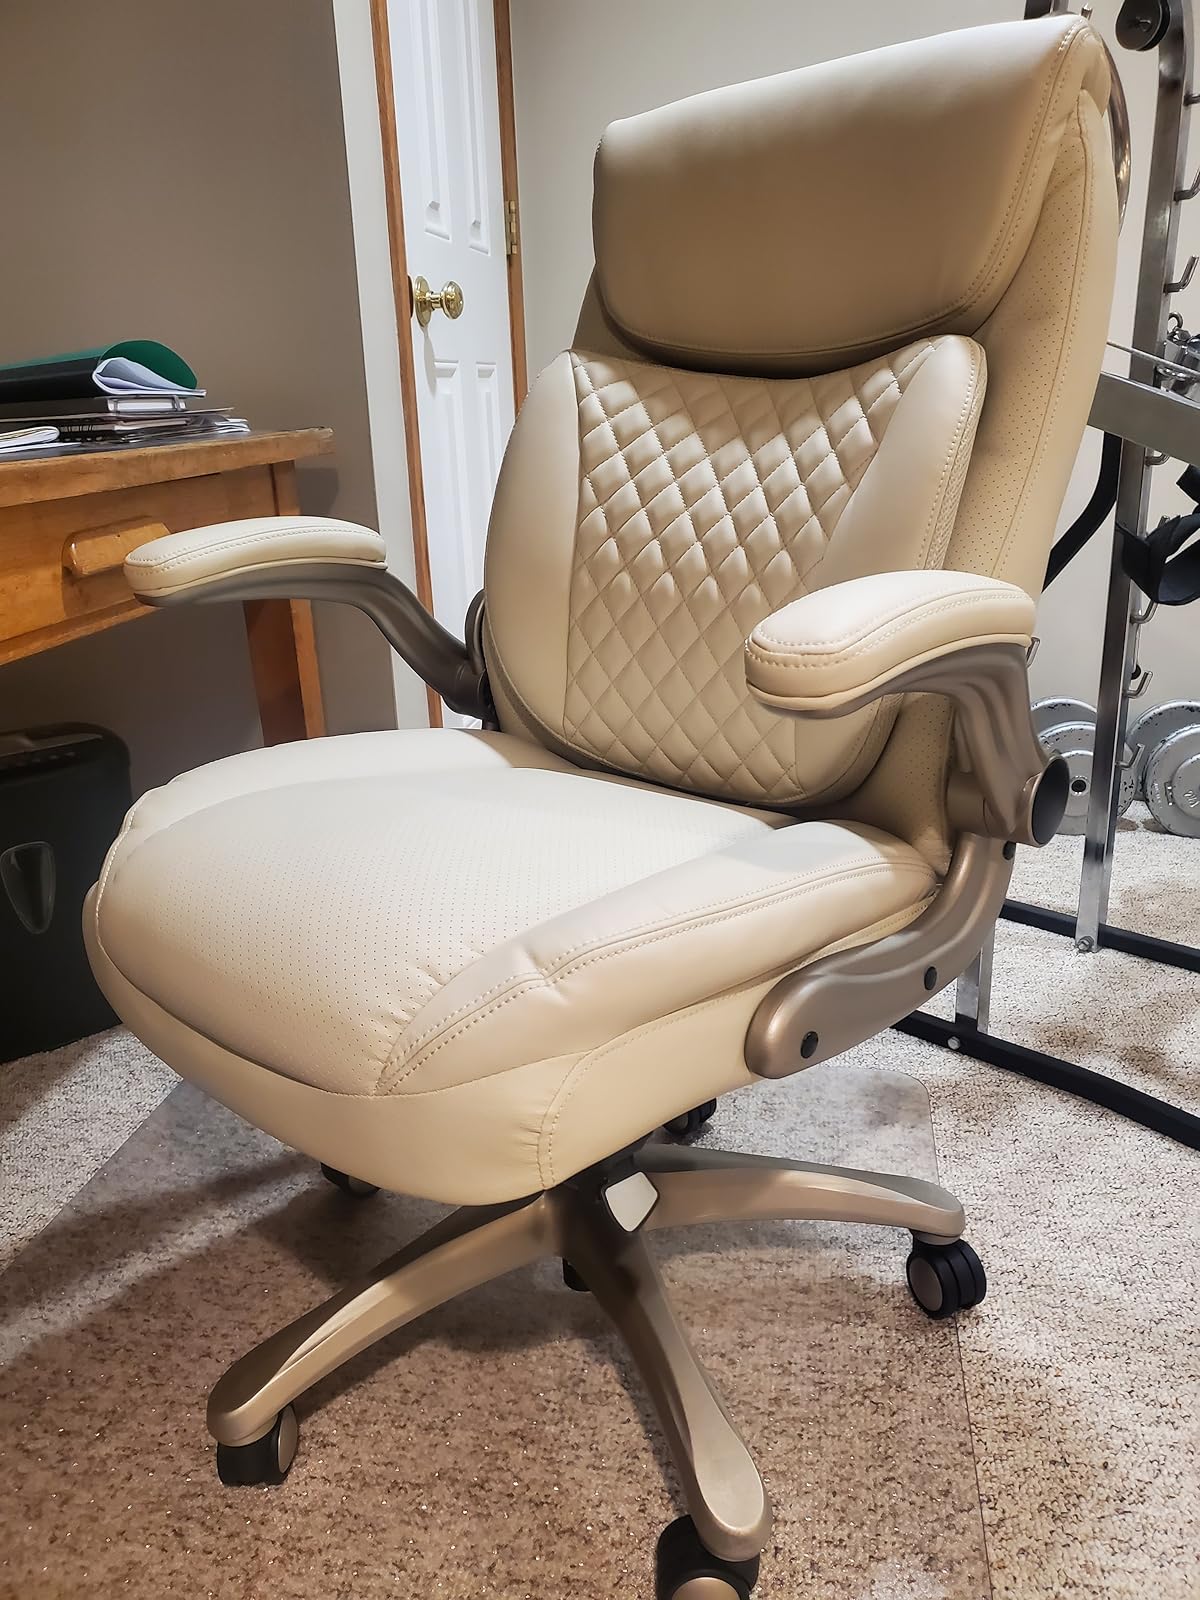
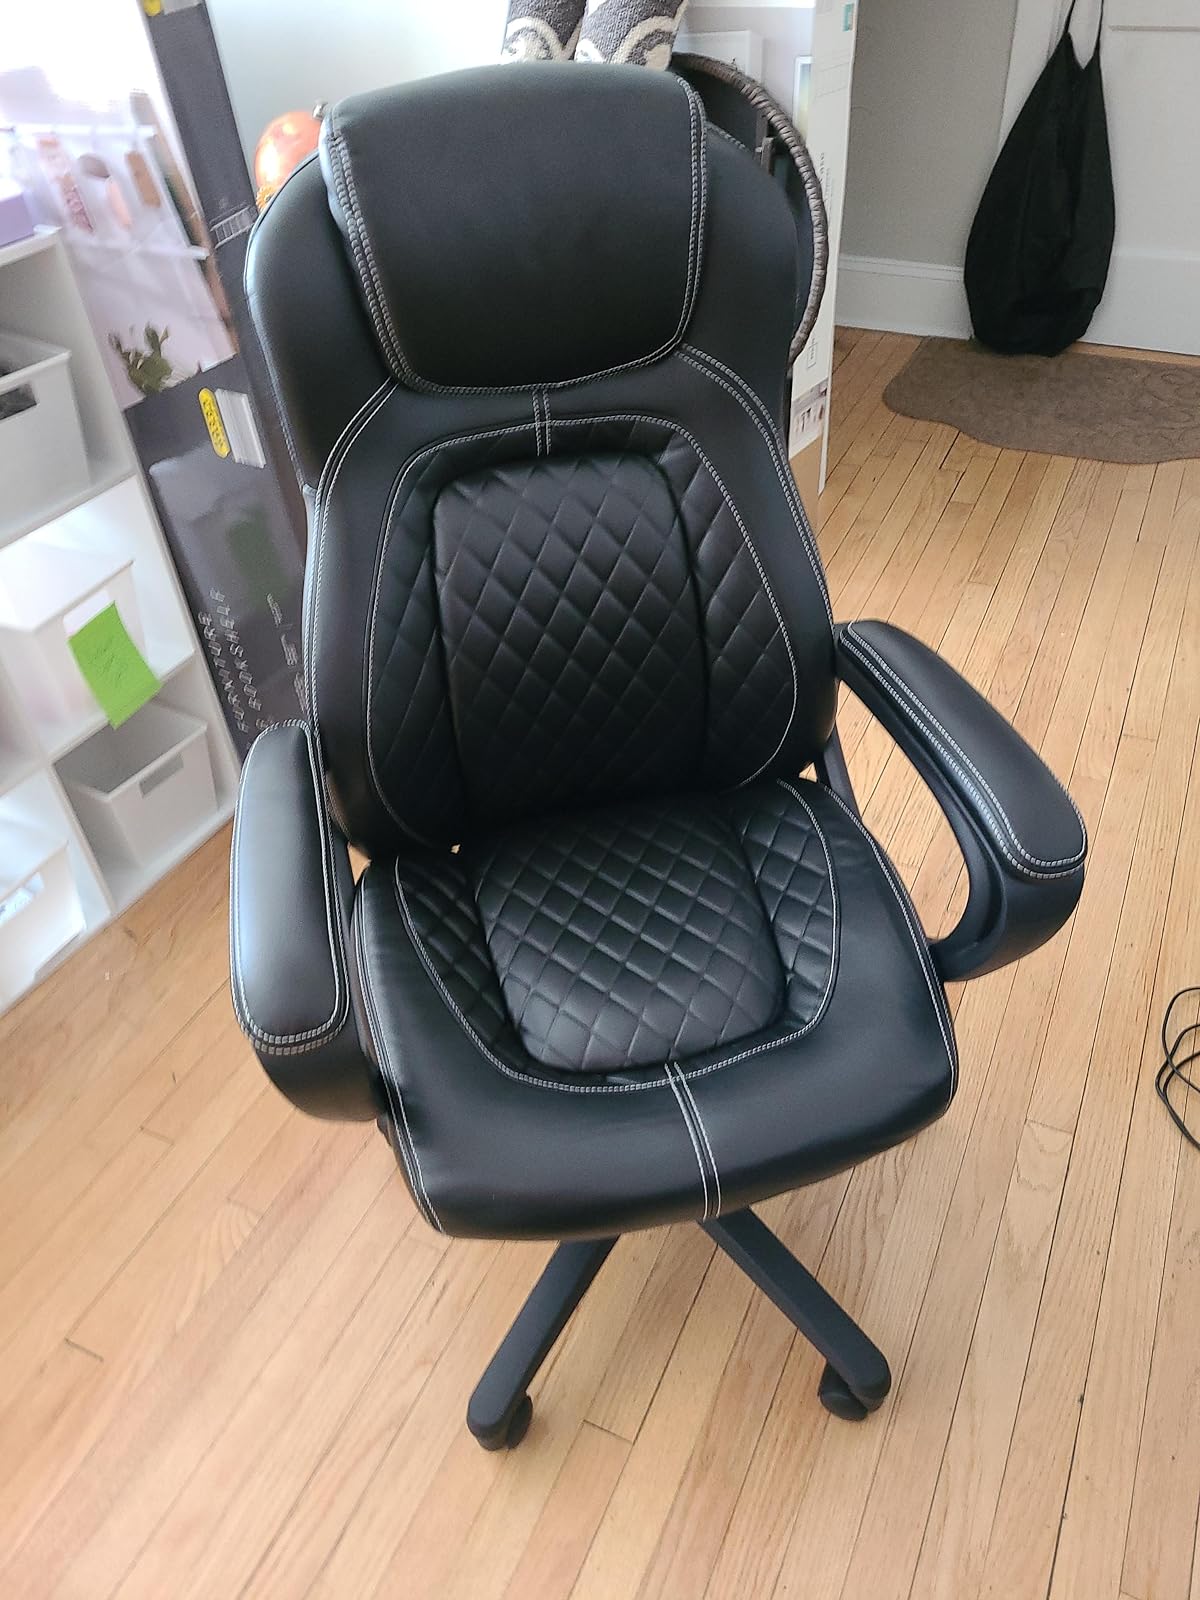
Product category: items_chair
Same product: no